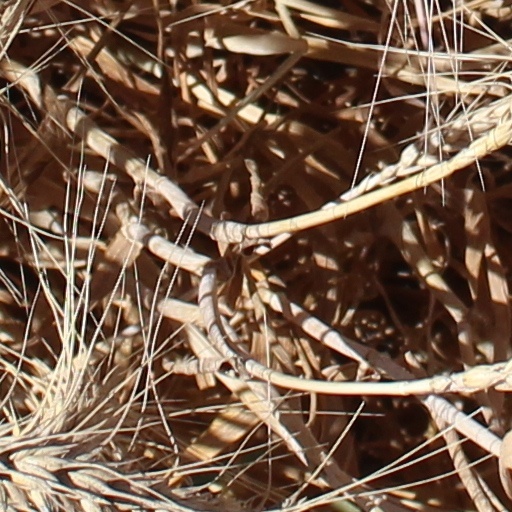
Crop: wheat